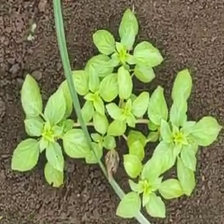
Weed species: Lamber_Quarter_plant(Chenopodium )